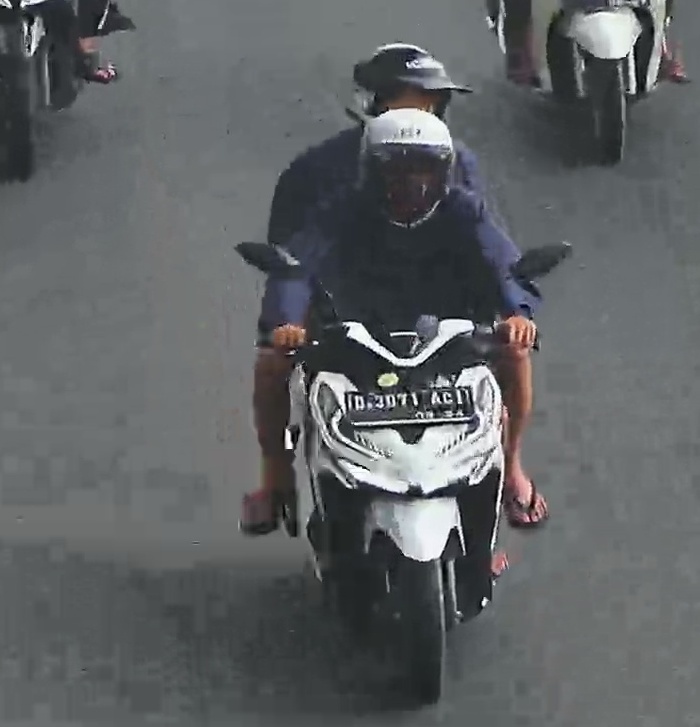
person-with-helmet: 2
person-without-helmet: 0